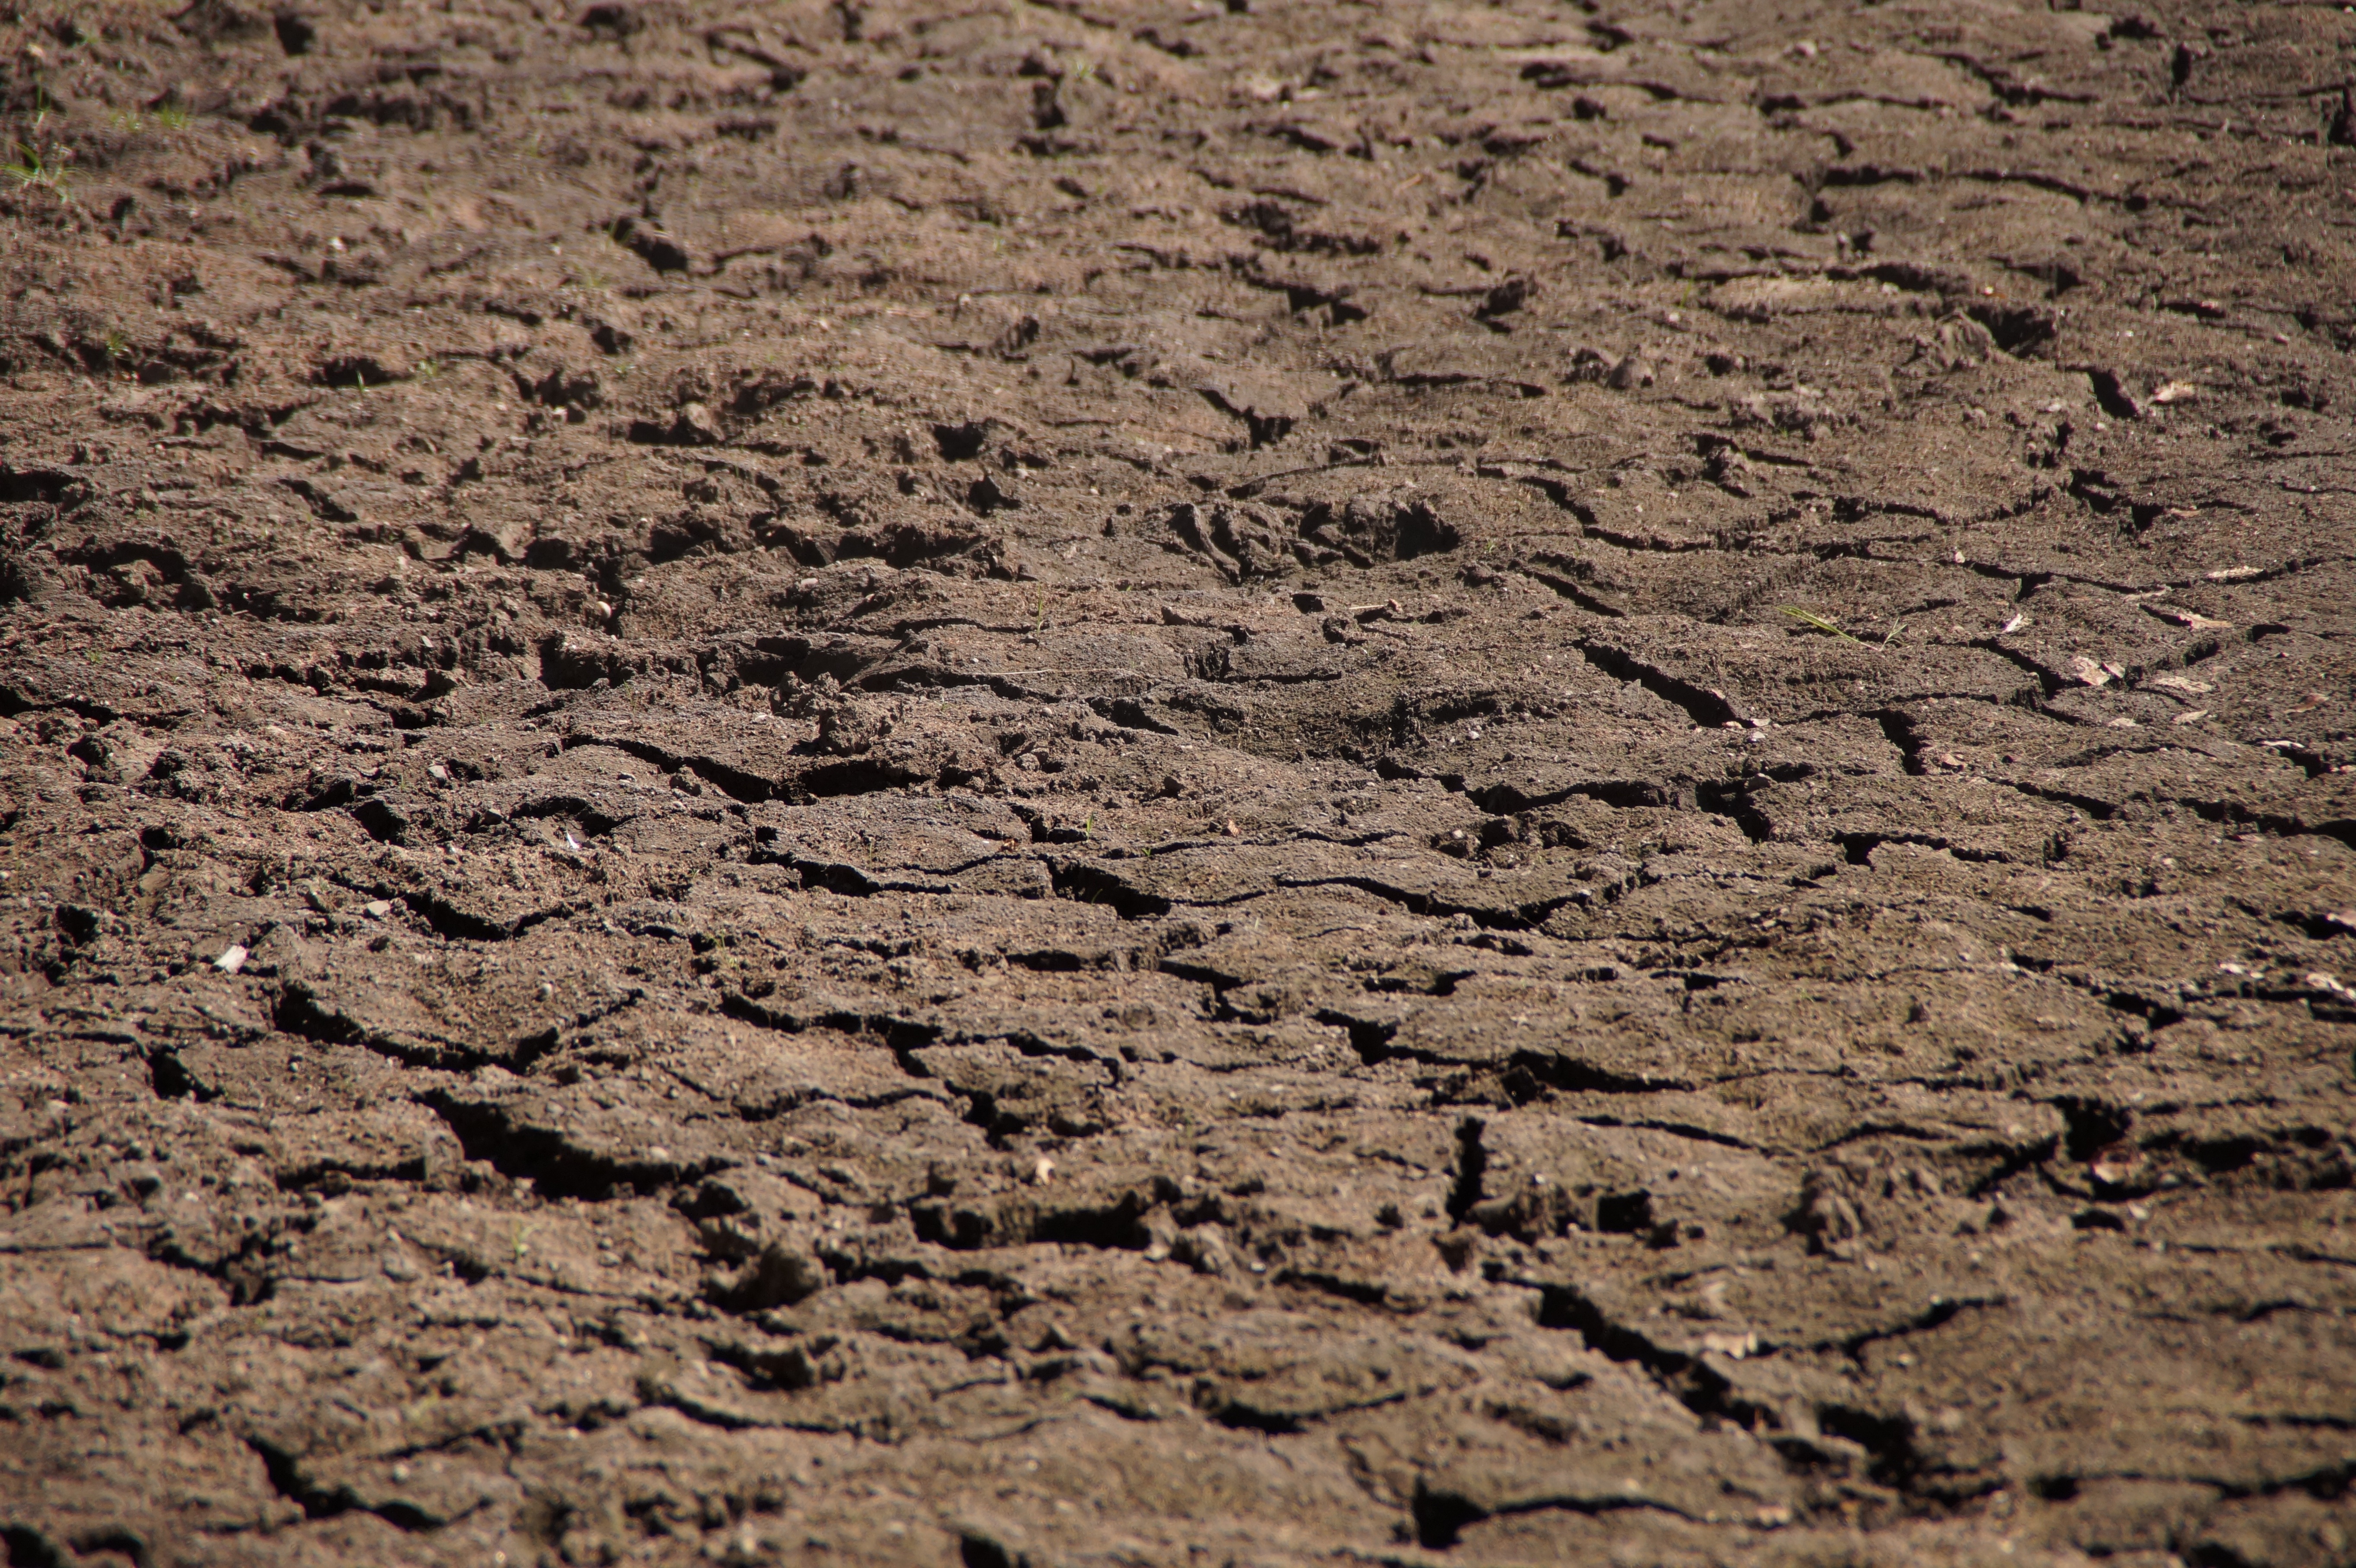
landscape, nature, field, ground, texture, floor, asphalt, dry, soil, material, cracked, earth, drought, flooring, dehydrated, road surface, geological phenomenon